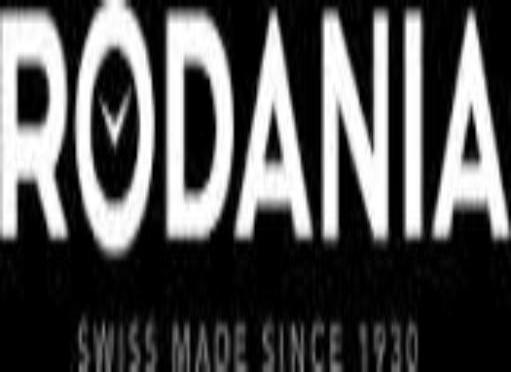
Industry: Clothes